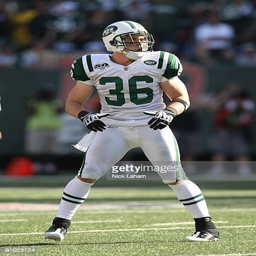
american football player runs against sports team